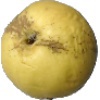
Label: Apple Golden 1